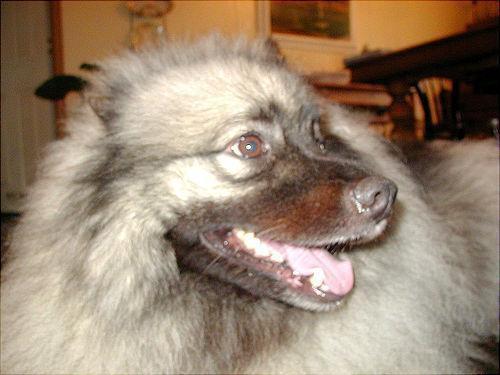
keeshond